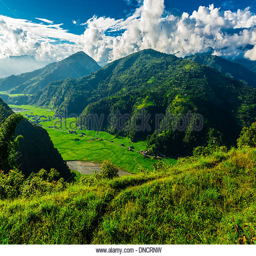
looking down in the western region